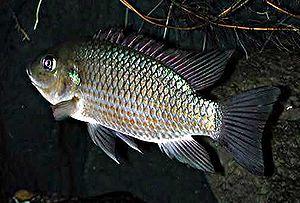
Le Tilapia du Mozambique est une espèce du genre Oreochromis devenue invasive. C'est une espèce de poissons de la famille des Cichlidae, appartenant au groupe des tilapias. Elle est endémique de l'Afrique où elle a été introduite dans de nombreux cours d'eau et rivières, souvent pour occuper une niche vide ou bien pour l'alimentation des populations locales. Elle a contribué, au même titre que Lates niloticus, mais à moindre échelle, à la disparition d'espèces autochtones. Ce tilapia est nommé aussi parfois tilapia de Java ou tilapia noir, et en créole lapia ou tilapya
Bien qu'il existe plusieurs définitions des espèces envahissantes, elles sont toujours basées sur quatre critères principaux :